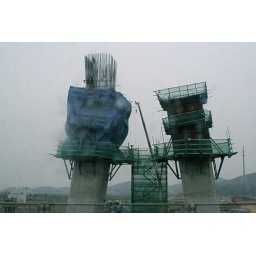
bridge building in south korea